Maude Fay

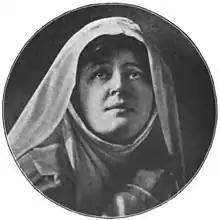
Maude Fay (ca. 1909).

Maude Fay (also spelled Maud Fay; 18 April 1878 – 7 October 1964) was an American operatic soprano who was known for singing dramatic roles.